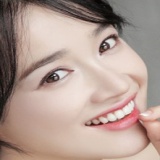
diễn viên Nhã Phương